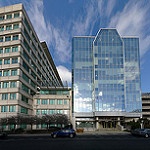
Scene: Outdoor